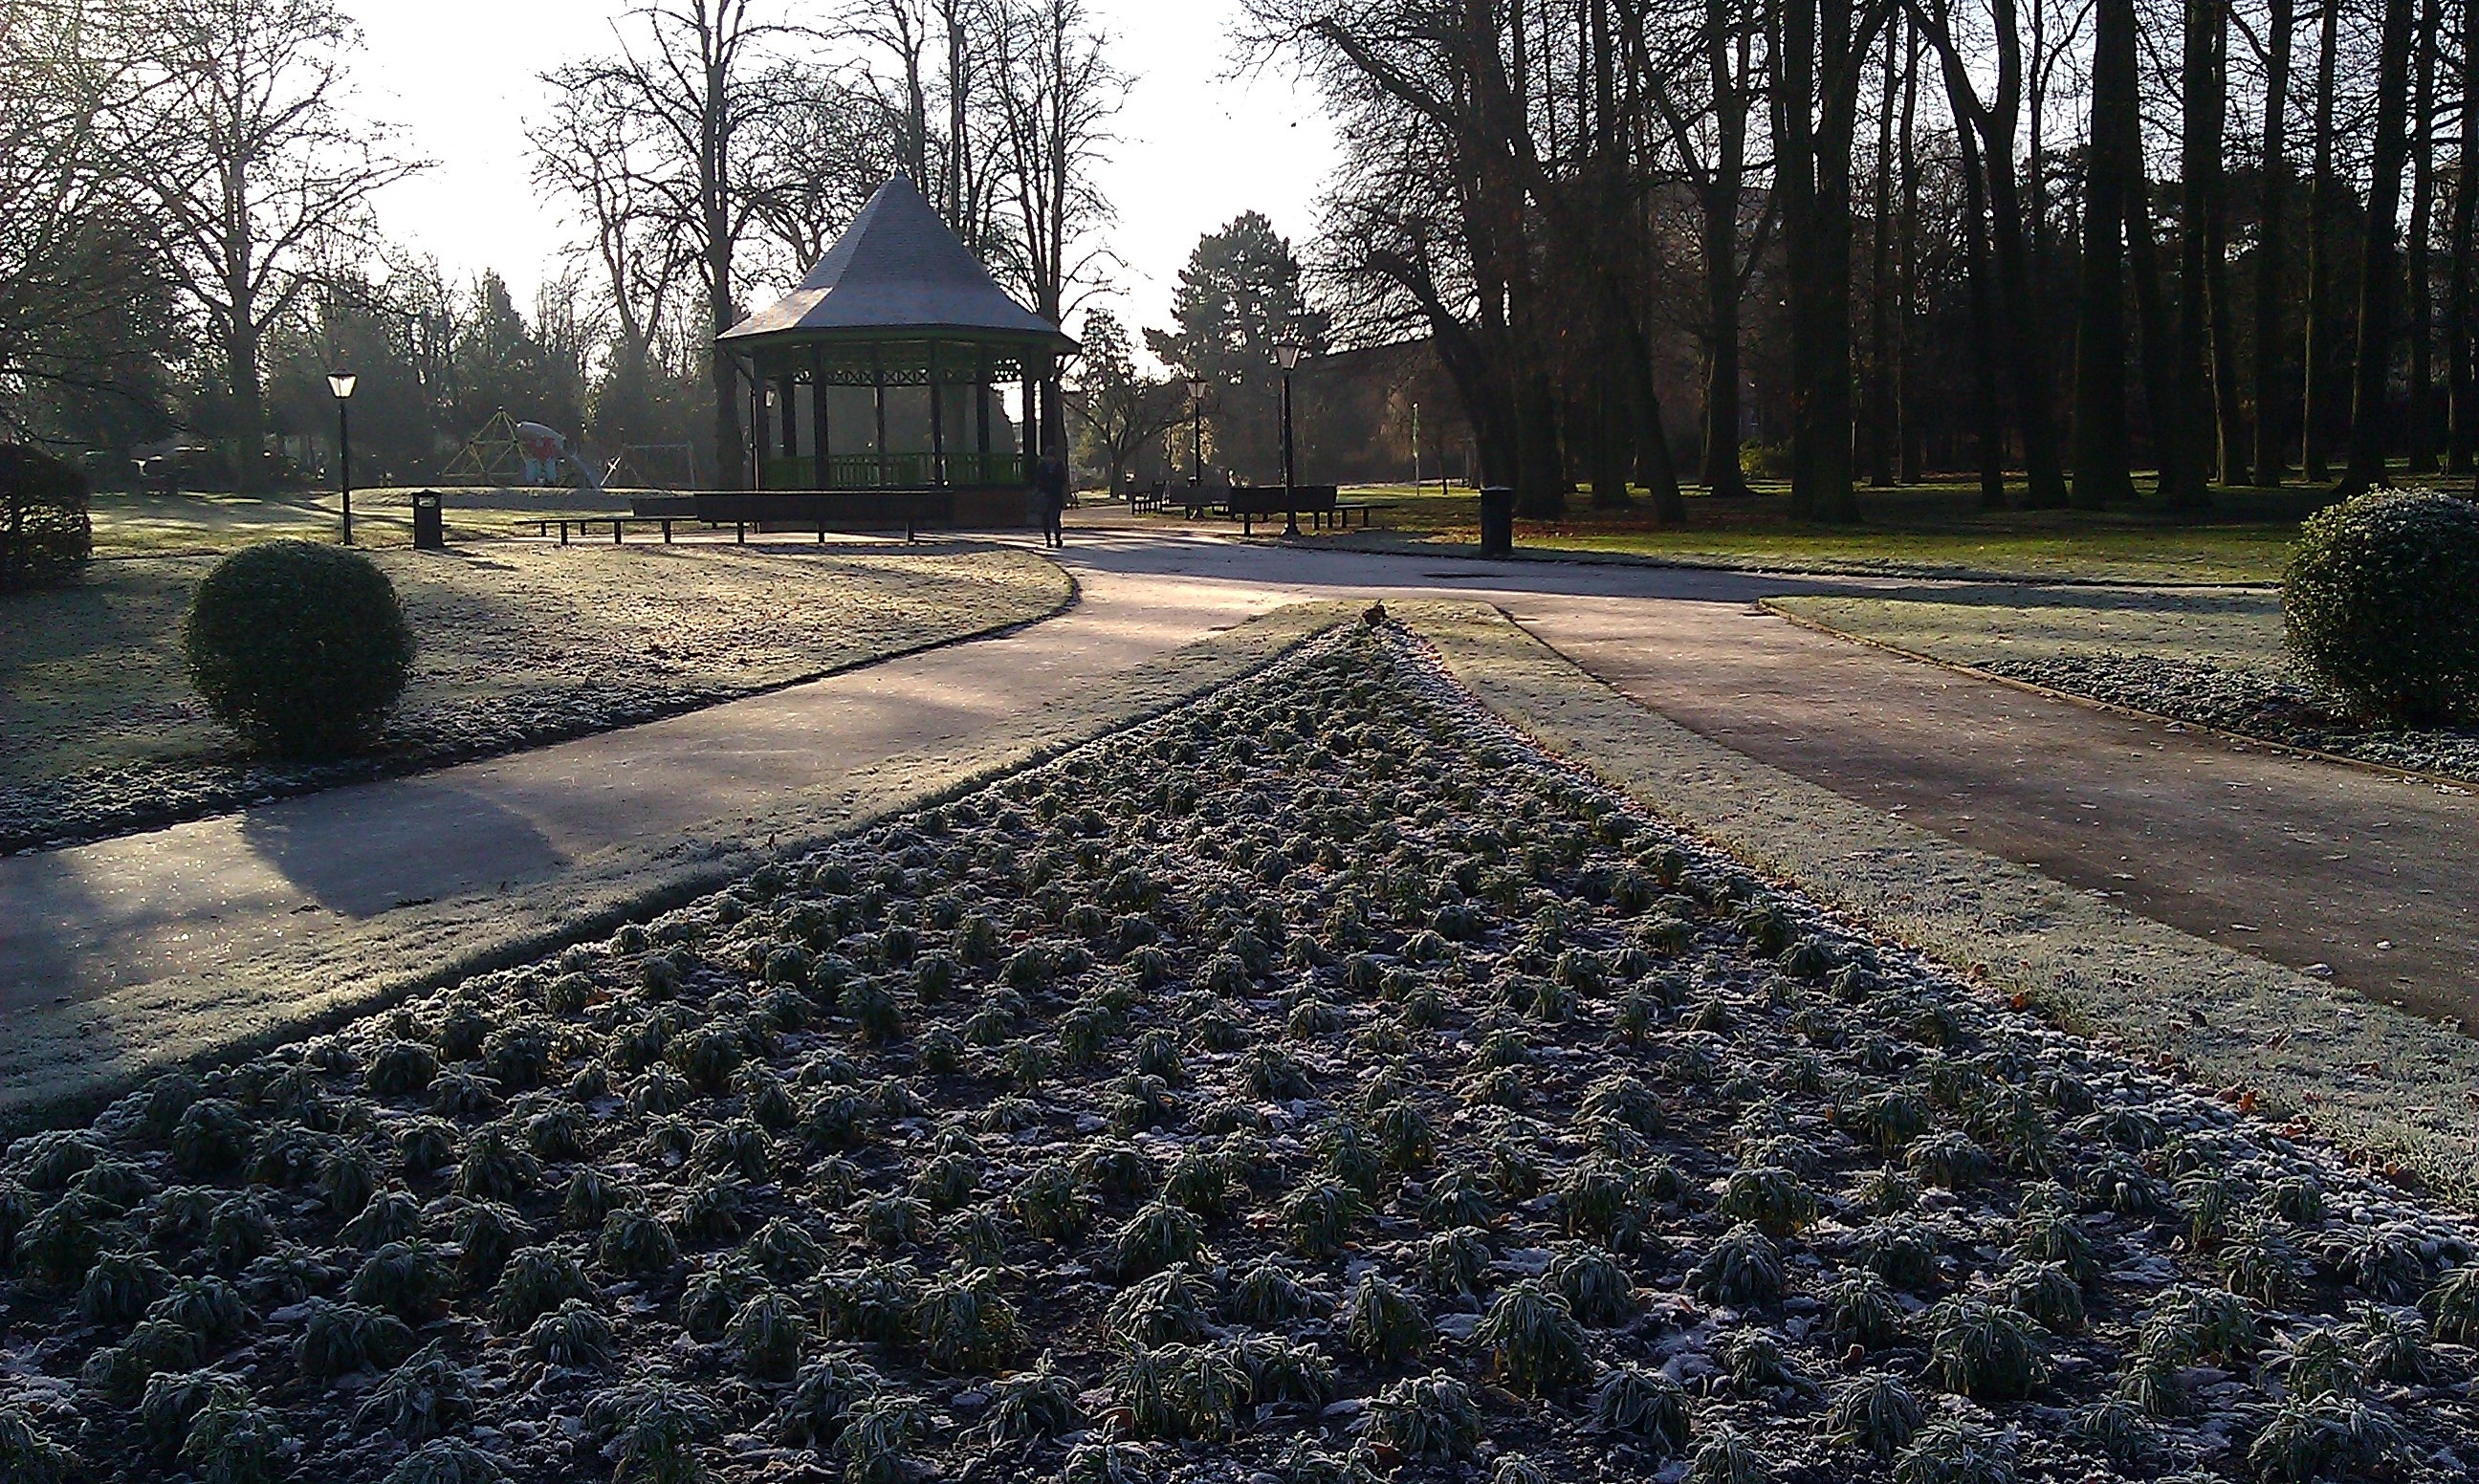
tree, rock, track, lawn, park, garden, memorial, road surface